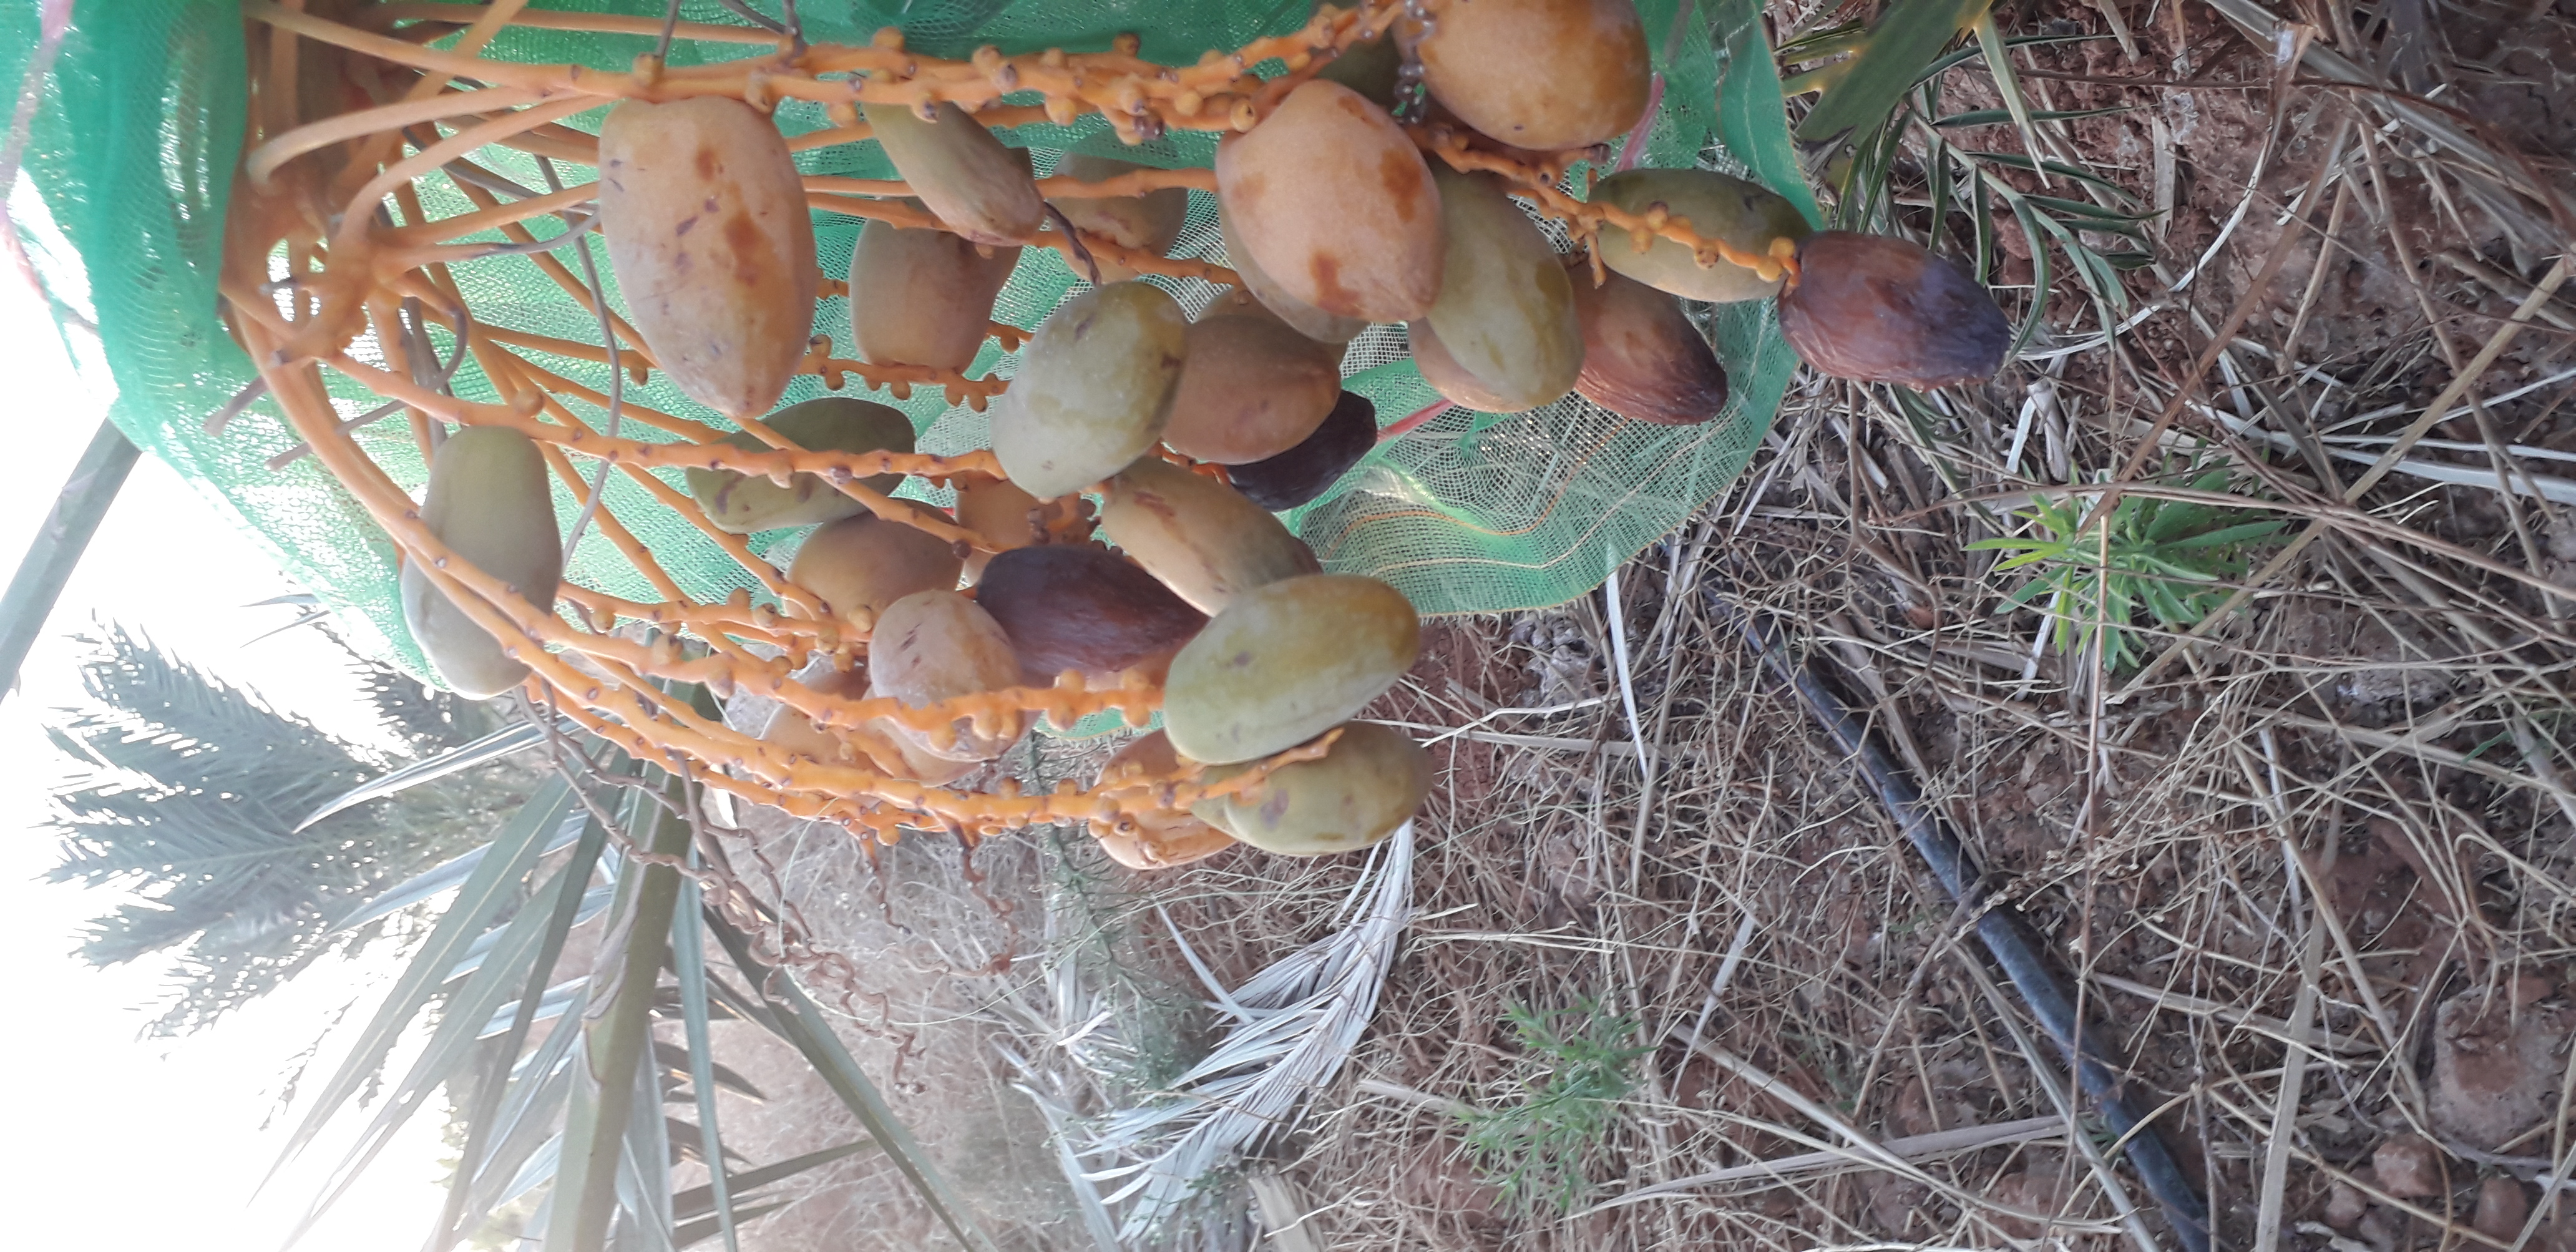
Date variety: Boumajhoul